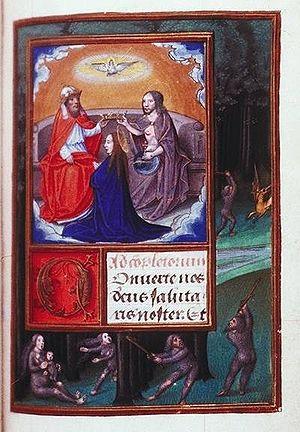
Couronnement de la Vierge par la Trinité. Décor de marge avec des hommes sauvages dans la forêt. Page tirée d'un livre d'heures flamand.
Le Bal des ardents ou Bal des sauvages désigne la conséquence malheureuse d'un charivari organisé à Paris, à l'hôtel Saint-Pol, dans le but de distraire le roi de France Charles VI le 28 janvier 1393. Le spectacle tourne à la tragédie lorsque quatre membres de la noblesse périssent dans l'incendie causé par une torche apportée par Louis, duc d'Orléans, frère du roi. Seuls Charles et l'un des danseurs en réchappent. Déjà très fragile mentalement, le monarque sombre définitivement dans la folie après cet épisode.
L'homme sauvage est une figure qui apparaît dans l'art et littérature dans l'Europe médiévale, aux alentours du XIIᵉ siècle. Couvert de poils et souvent armé d'un gourdin, cet être anthropomorphe représente le lien entre l'humanité et l'animalité, entre le sauvage et le civilisé. Selon Jacques Le Goff,